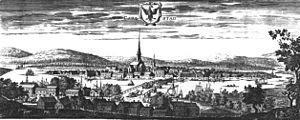
Karlstad est une ville située dans l'ouest de la Suède, sur la rive nord du grand lac Vänern, sur le delta du fleuve Klarälven. Elle possède une position relativement centrale dans le pays, approximativement à égale distance de Stockholm, Göteborg et Oslo. Elle est le chef-lieu de la commune de Karlstad et du comté de Värmland. Avec 61 685 habitants, c'est la 17ᵉ plus grande ville de Suède.